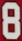
Number: 8